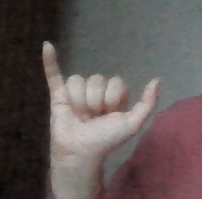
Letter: ya